Samuel Maurice Jones

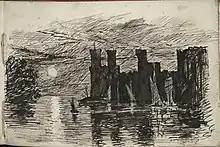

Jones' early sketchbooks attest to the influence of the British Romantic painters, particularly J.M.W. Turner. A small, leather-bound copy book and sketchbook dated 1874 by Jones, includes a copy of Turner's painting "Crossing the Brook", exhibited in the National Gallery in 1815. An inscription later in the small notebook reads: "The Crossing the Brook is one of those pictures of Turner's which every one admires... The view is taken from the banks of Tamar, that divides Devonshire from Cornwall". It is possible that the first study in the 1874 notebook, a gothic ink study of Caernarfon Castle by moonlight, is modelled on Turner's painting of "Caernarfon Castle" c. 1798, though Jones may well have brought his first-hand knowledge of the castle to bear on this study.